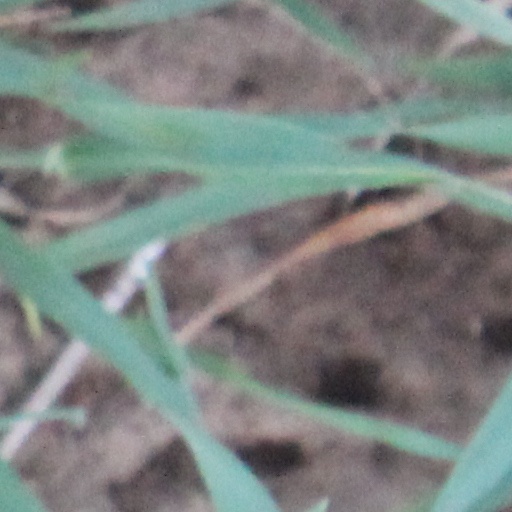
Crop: wheat